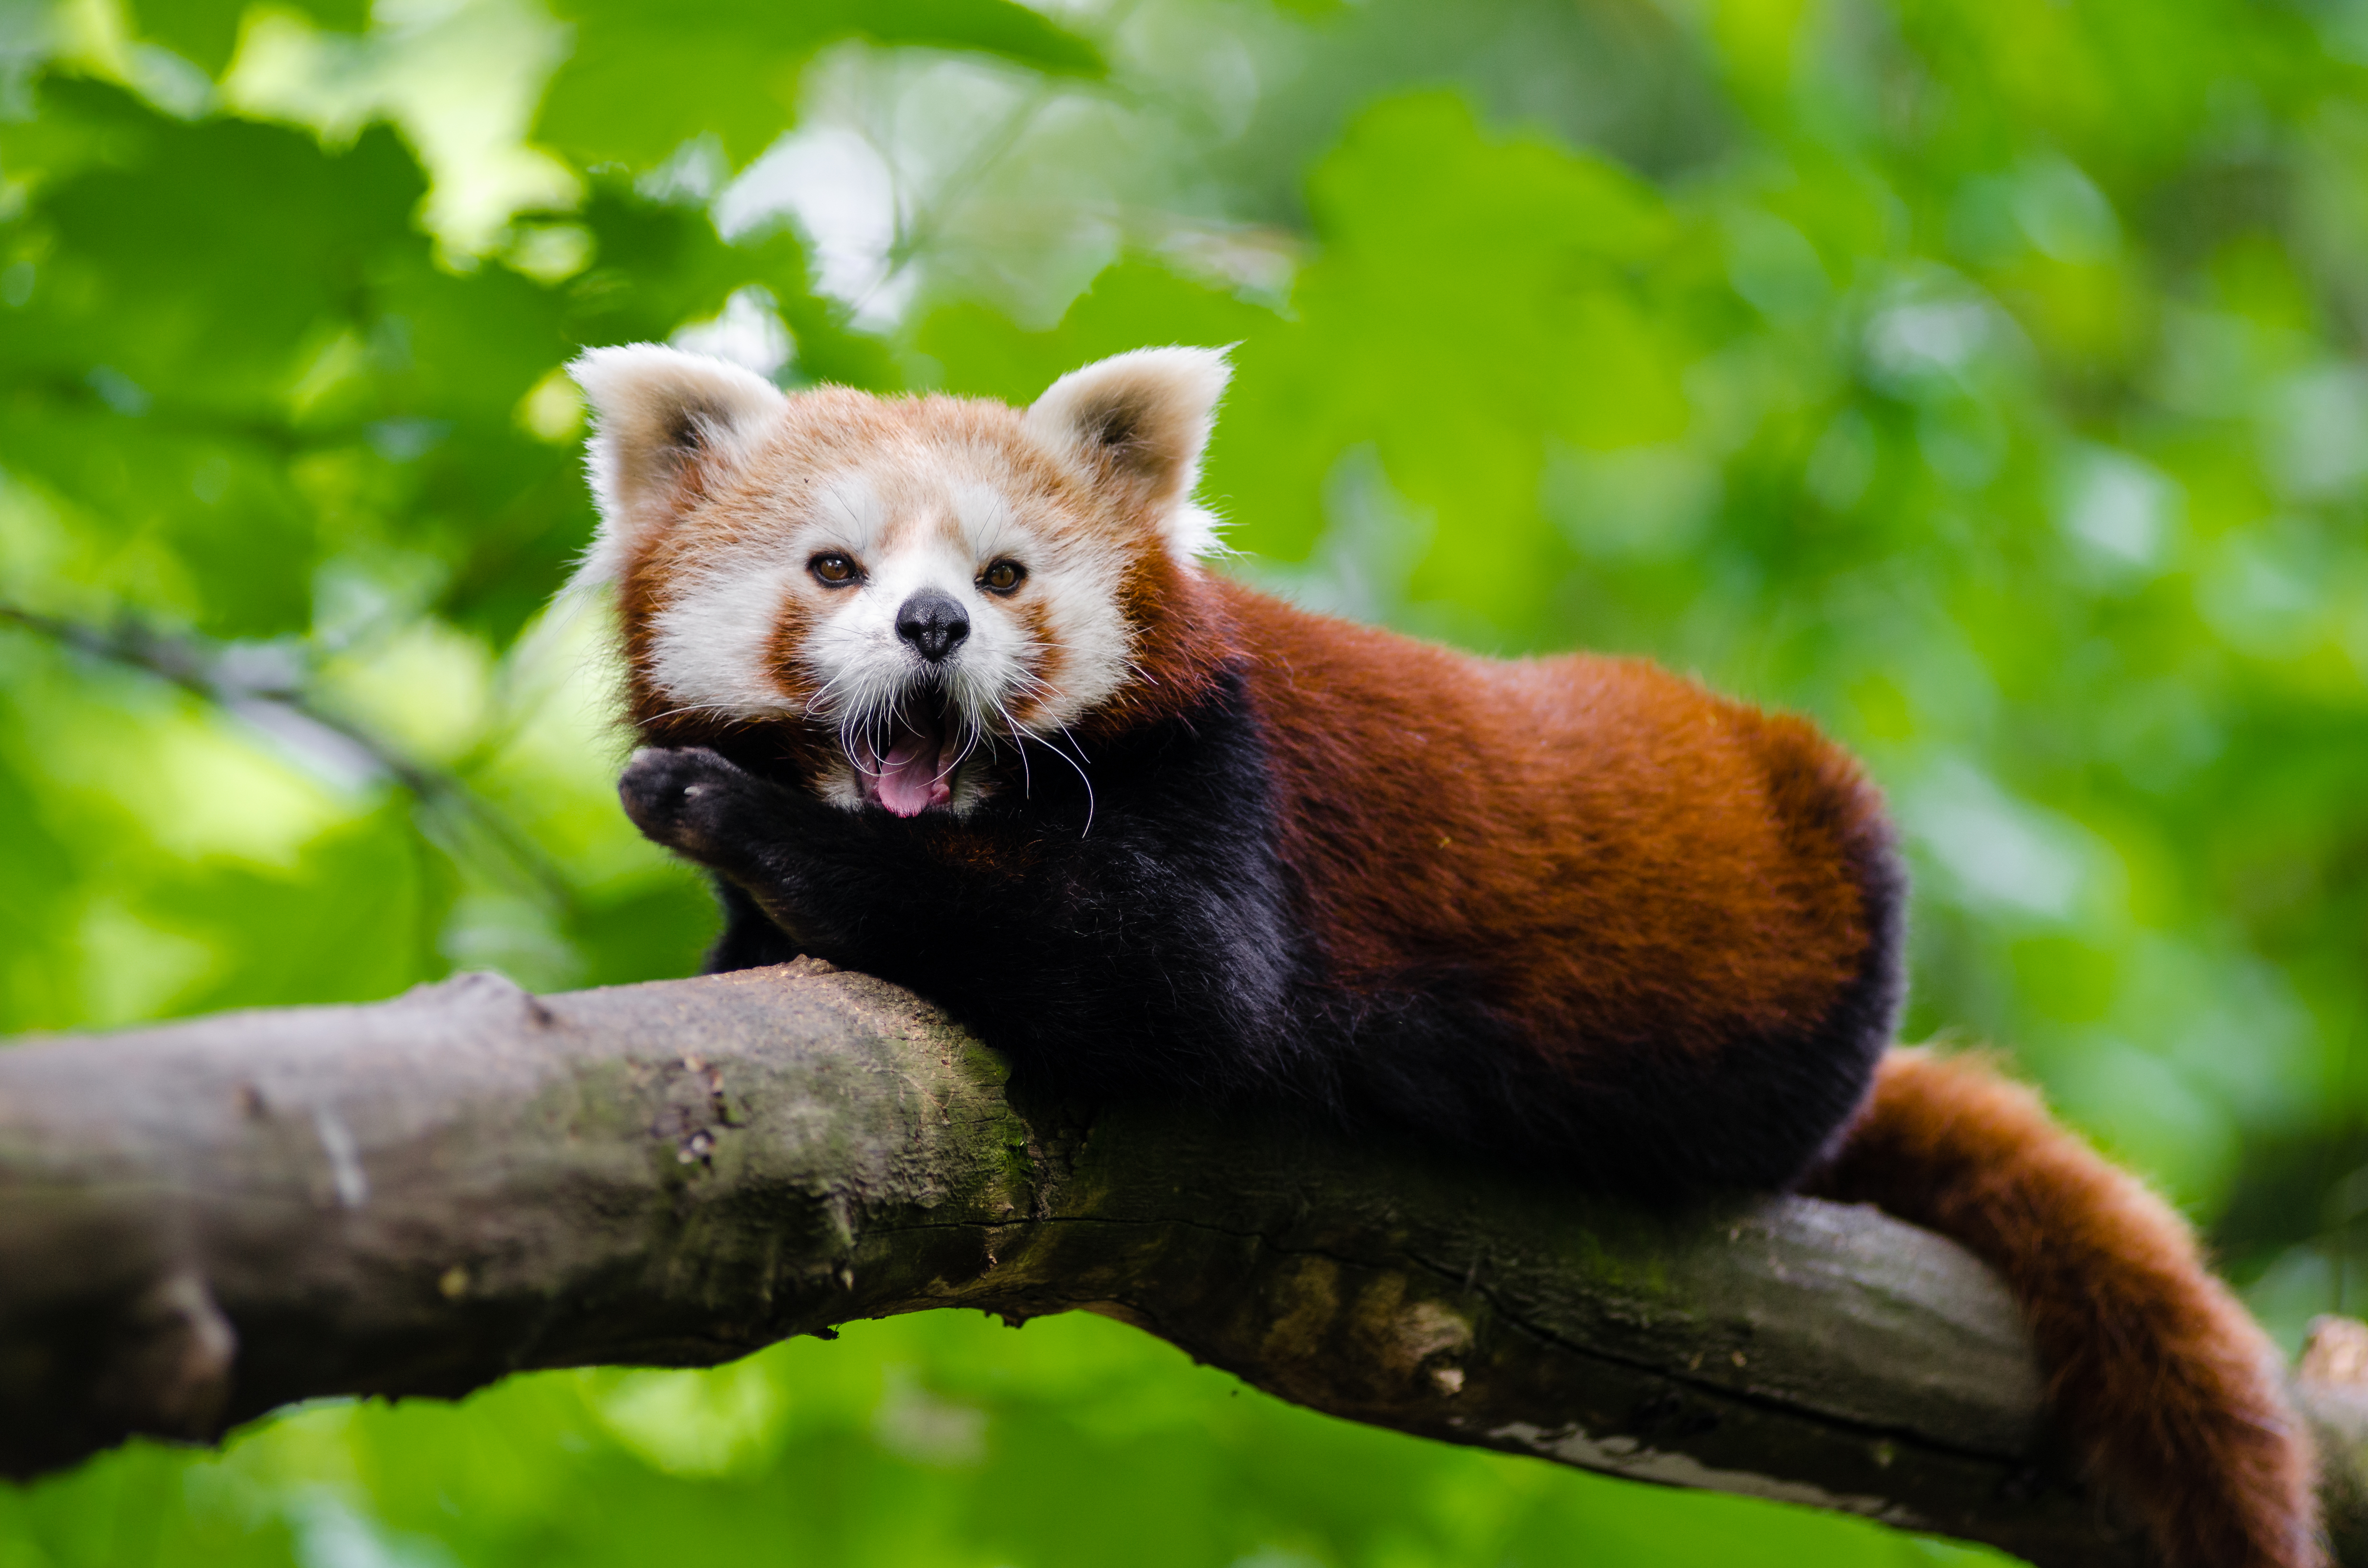
bokeh, animal, wildlife, zoo, red, mammal, fauna, red panda, panda, endangered, vertebrate, germany, dog breed group